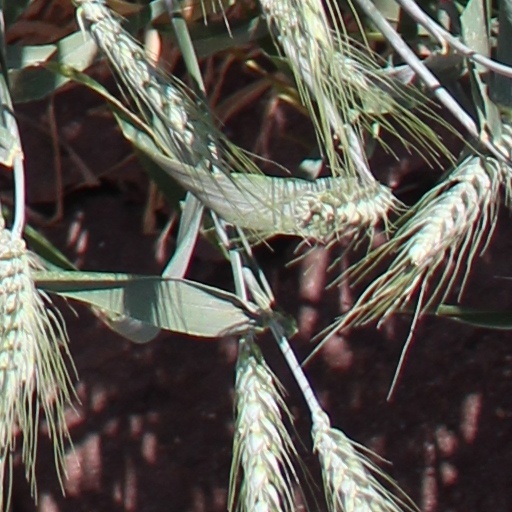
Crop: wheat